Harvey Jablonsky

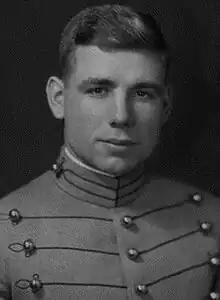

Harvey J. "Jabo" Jablonsky (January 10, 1909 – April 4, 1989) was a United States Army major general, business executive and American football player. He served in World War II, the Korean War and the Vietnam War. He was also elected to the College Football Hall of Fame in 1978.